Indiscretions of Archie

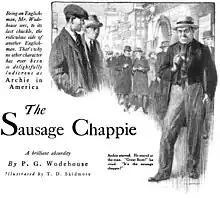
Title illustration by T. D. Skidmore for "The Sausage Chappie", "Cosmopolitan", 1920

The Archie short stories published in the "Strand" between March 1920 and February 1921 were all illustrated by A. Wallis Mills. The stories published in "Cosmopolitan" between May 1920 and February 1921 were illustrated by T. D. Skidmore. In the "Strand", none of the Archie stories were published in December 1920. A different Wodehouse story, "Sundered Hearts" (later collected in "The Clicking of Cuthbert"), was published in that issue.